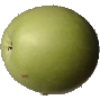
Label: Apple Granny Smith 1